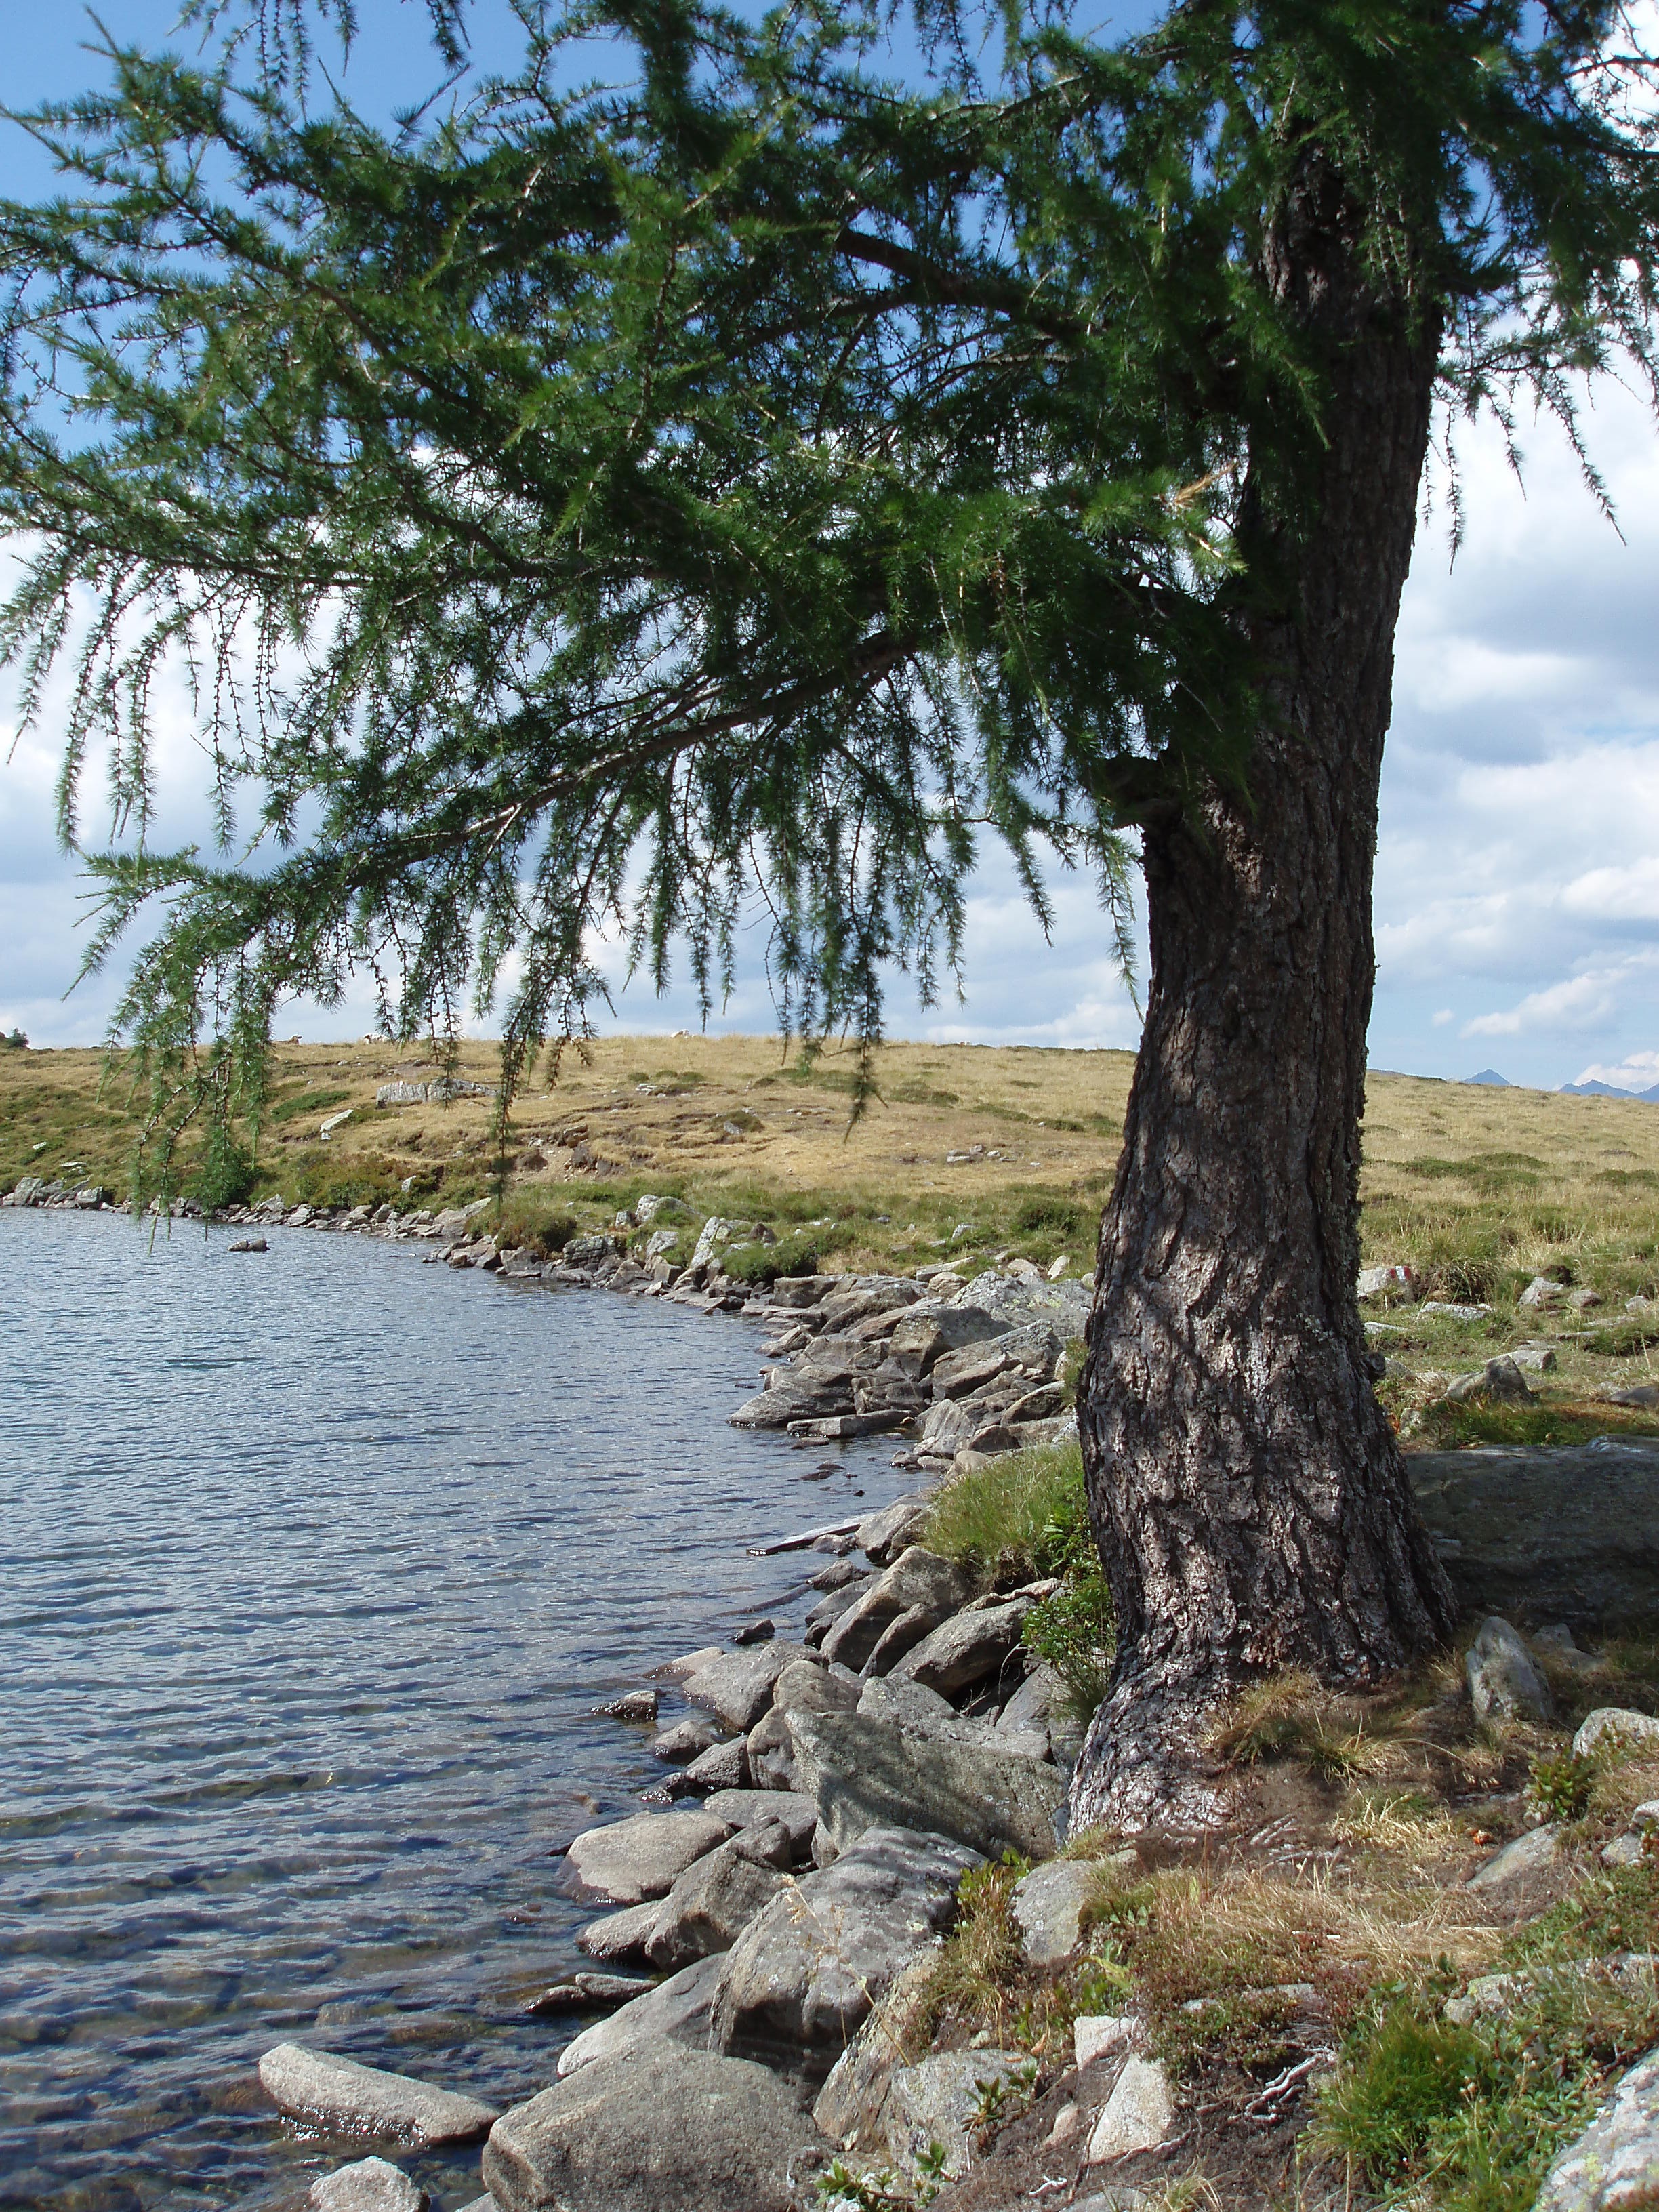
tree, wilderness, shore, plant, river, woody plant, lake, coast, rock, sea